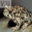
Label: frog